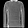
Label: Pullover